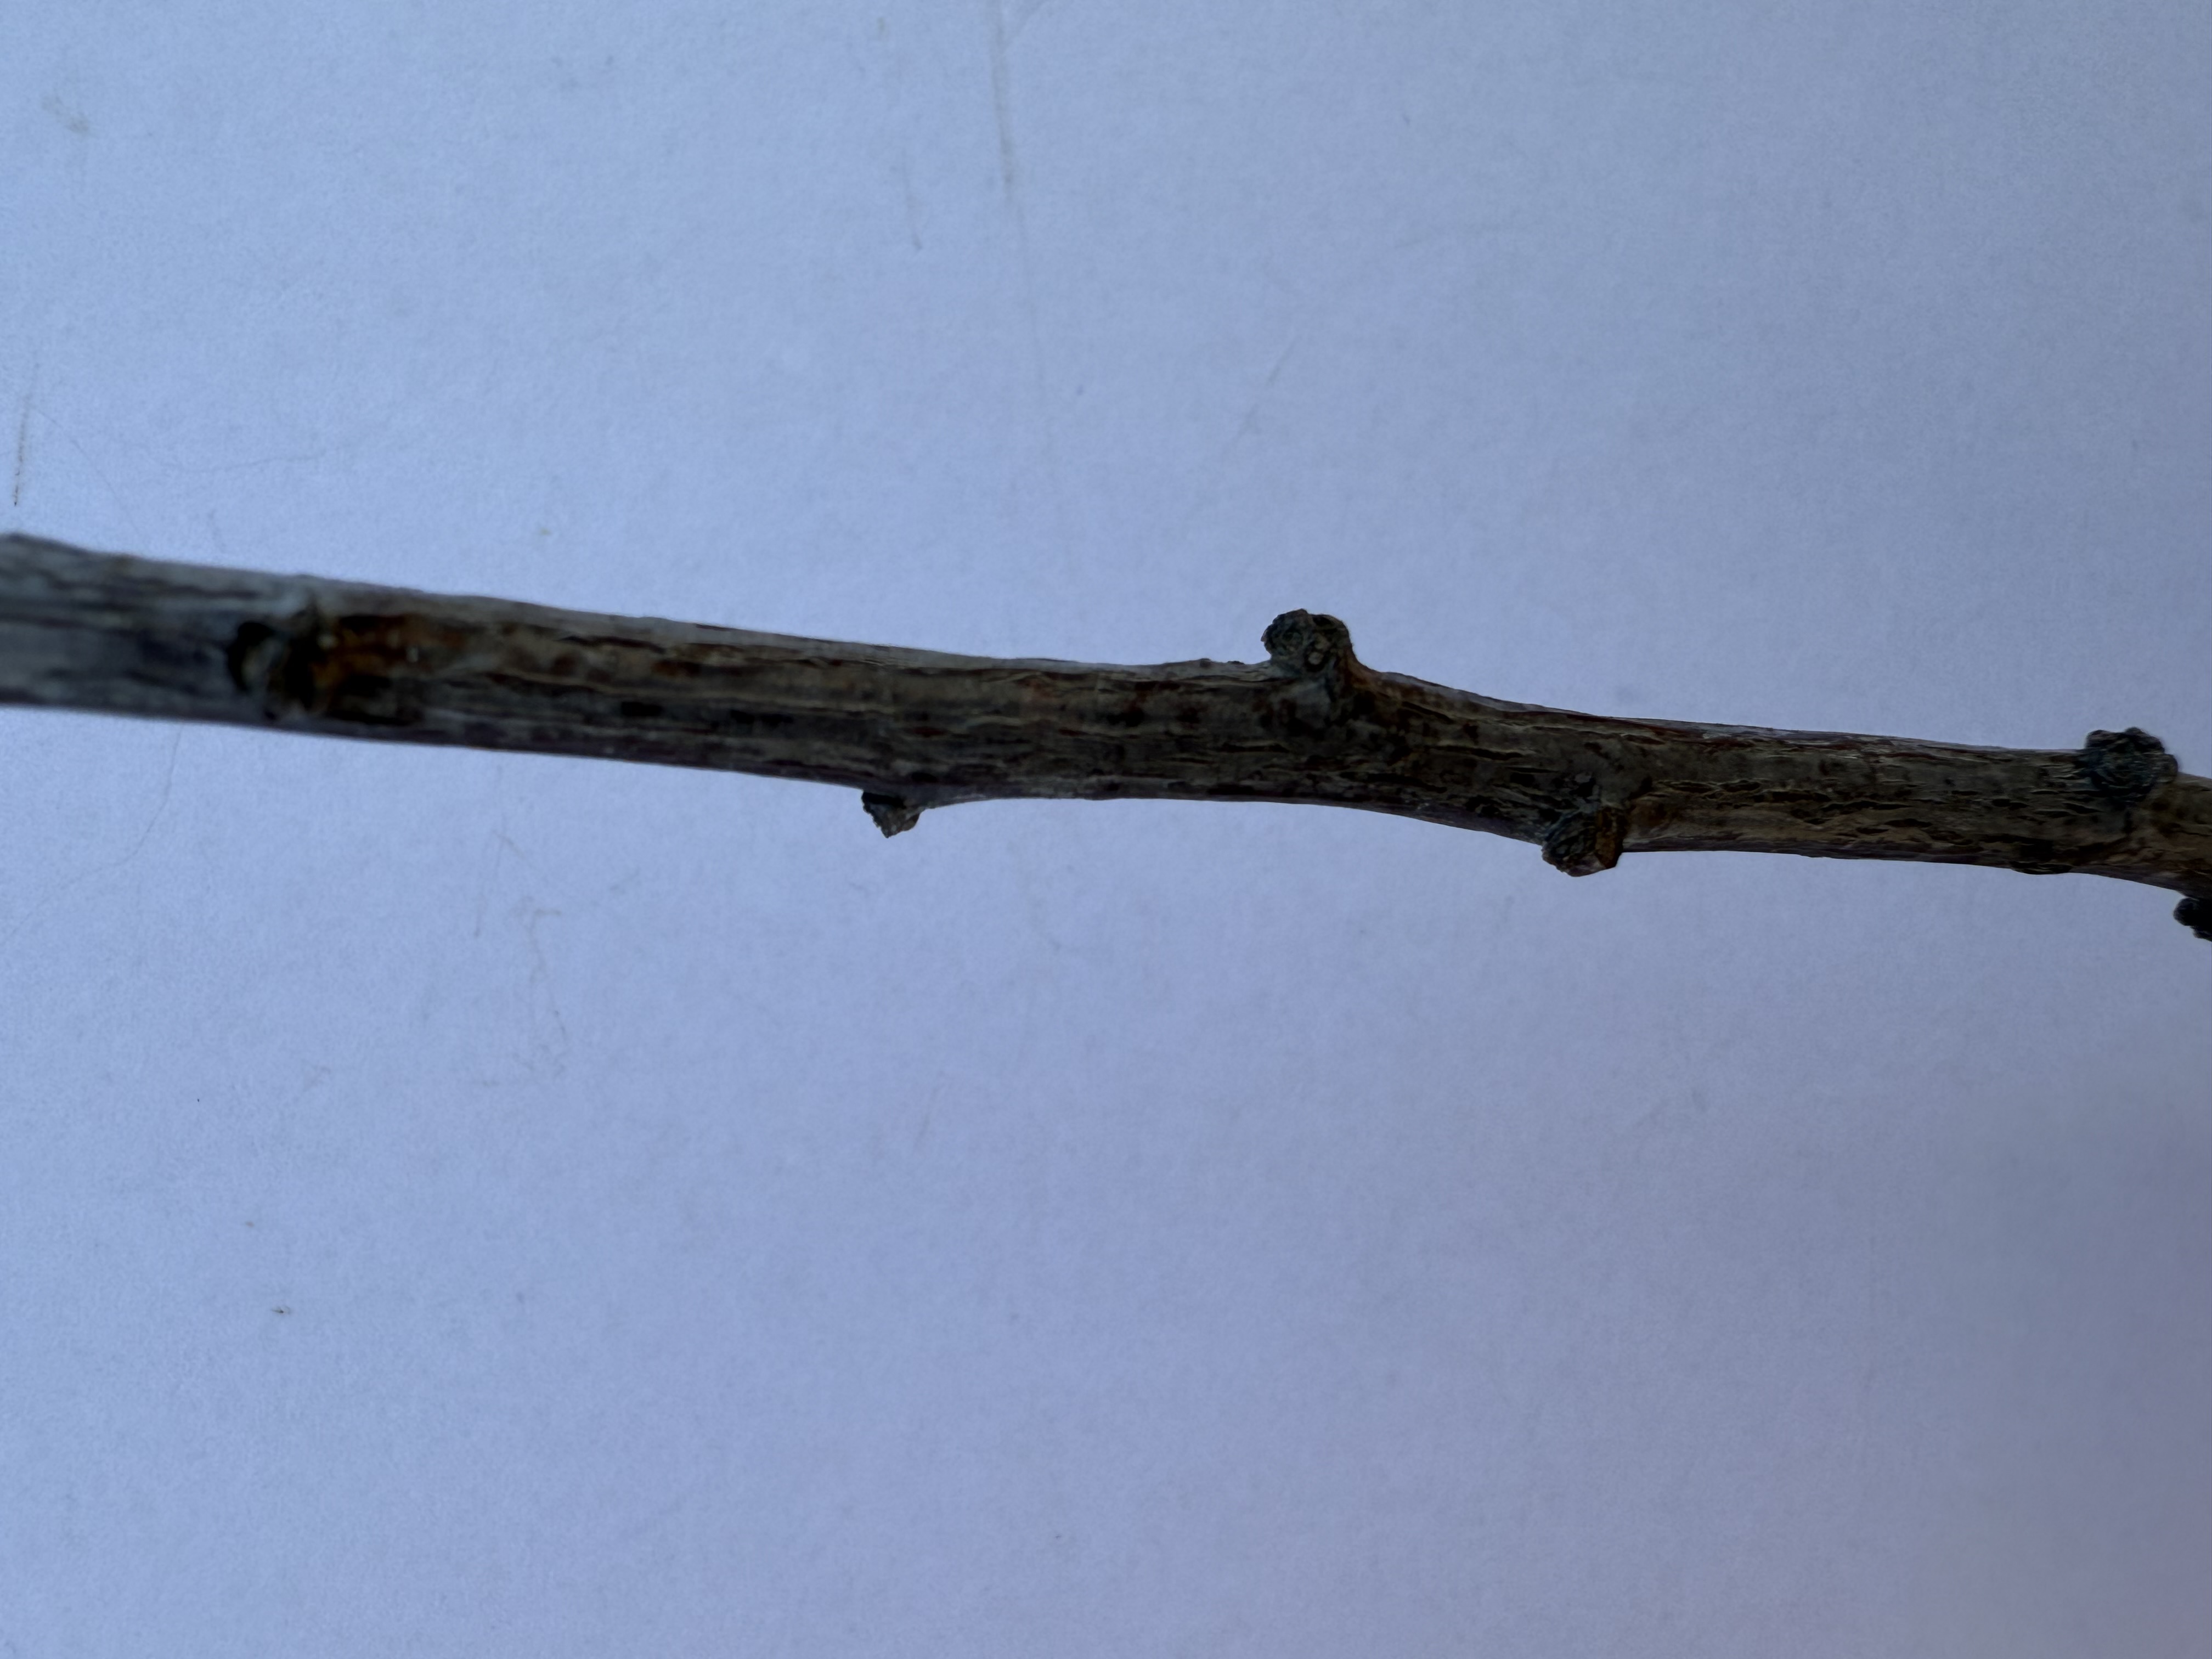
Variety: Show Time Plum